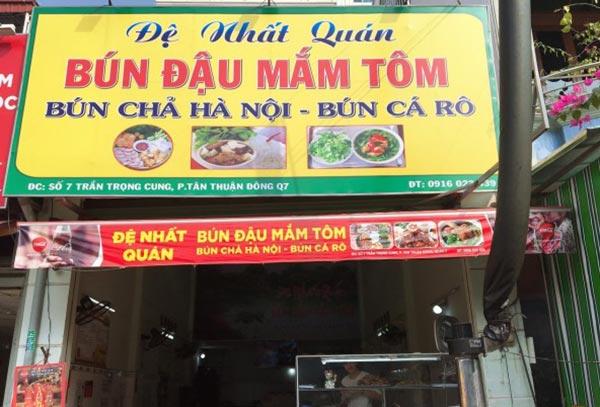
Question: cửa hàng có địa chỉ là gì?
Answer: số 7 trần trọng cung, phường tân thuận đông, quận 7